Fran Dunphy

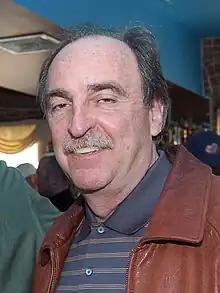

Francis Joseph Dunphy (born October 5, 1948) is an American former college basketball coach. He served as the head coach at the University of Pennsylvania for 17 seasons, Temple University for 13 seasons, and La Salle University for three seasons. Originally starting at Penn in 1989, Dunphy led the school to ten Ivy League championships. He was hired at Temple to succeed John Chaney in 2006, spending 13 seasons with the program and making eight NCAA tournament appearances. After a brief stint as Temple's interim athletic director, in 2022, Dunphy was named head coach of the La Salle Explorers, his alma mater, where he coached for three seasons until his retirement in 2025.